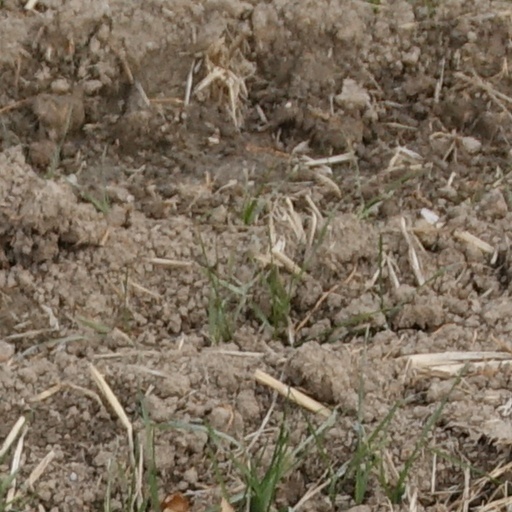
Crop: wheat